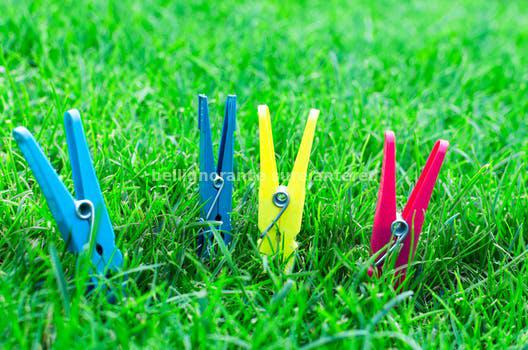
Label: Watermark